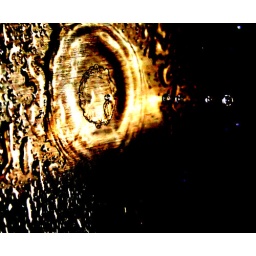
actually, water in the sink